Cafeteria

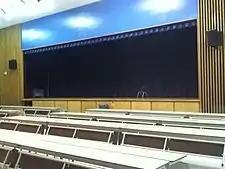
A cafetorium of St. Joan of Arc Catholic Academy in Toronto, Ontario, Canada

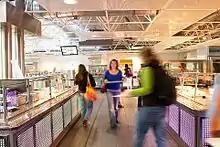
Cafeteria at Heinrich Heine University Düsseldorf in Germany

Cafeterias serving university dormitories are sometimes called "dining halls" or "dining commons". A food court is a type of cafeteria found in many shopping malls and airports featuring multiple food vendors or concessions. However, a food court could equally be styled as a type of restaurant as well, being more aligned with the public, rather than institutionalized, dining. Some institutions, especially schools, have food courts with stations offering different types of food served by the institution itself (self-operation) or a single contract management company, rather than leasing space to numerous businesses. Some monasteries, boarding schools, and older universities refer to their cafeteria as a "refectory". Modern-day seminaries, convents and abbeys, notably in the Church of England and Catholic Church, often use the phrase refectory to describe a cafeteria open to the public. Historically, the refectory was generally only used by monks and priests. For example, although the original 800-year-old refectory at Gloucester Cathedral (the stage setting for dining scenes in the Harry Potter movies) is now mostly used as a choir practice area, the relatively modern 300-year-old extension, now used as a cafeteria by staff and public alike, is today referred to as the refectory.